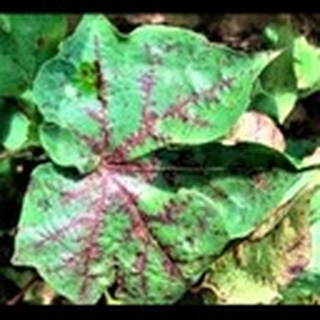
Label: cotton_bacterial_blight